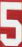
Number: 5